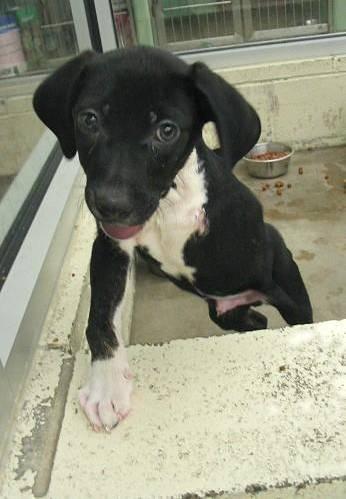
dog